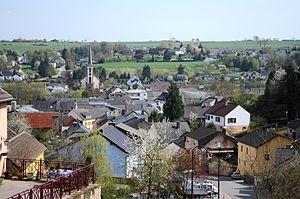
Luxembourg
Bissen est une localité luxembourgeoise et le chef-lieu de la commune portant le même nom située dans le canton de Mersch. Elle se situe au cœur du grand-duché, au nord de la capitale.